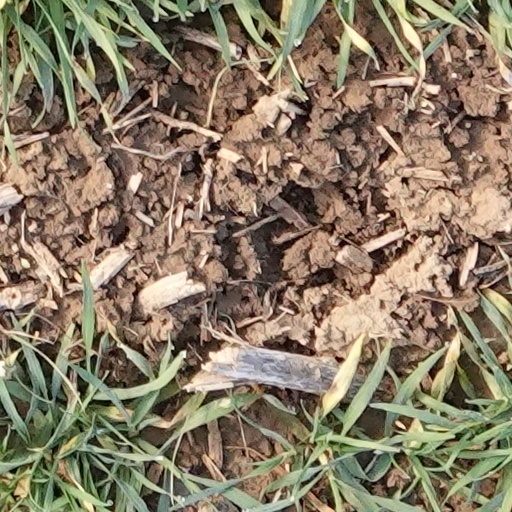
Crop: wheat